V. O. Chidambaram Pillai

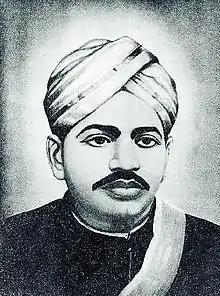
Chidambaram in 1919

Vallinayagam Olaganathan Chidambaram Pillai (5 September 1872 - 18 November 1936) was an Indian freedom fighter, lawyer, businessman, Tamil scholar, and politician. He founded the Swadeshi Steam Navigation Company in 1906 to compete against the monopoly of the British India Steam Navigation Company (BISNC). He launched the first indigenous Indian shipping service between Tuticorin in British India and Colombo in Ceylon. Once a member of the Indian National Congress, he was later charged with sedition by the British government and sentenced to life imprisonment, and his barrister license was revoked. He is known by the epithet "Kappalottiya Tamizhan" ("Tamil helmsman"). Tuticorin Port Trust, one of India's thirteen major ports, is named after him.